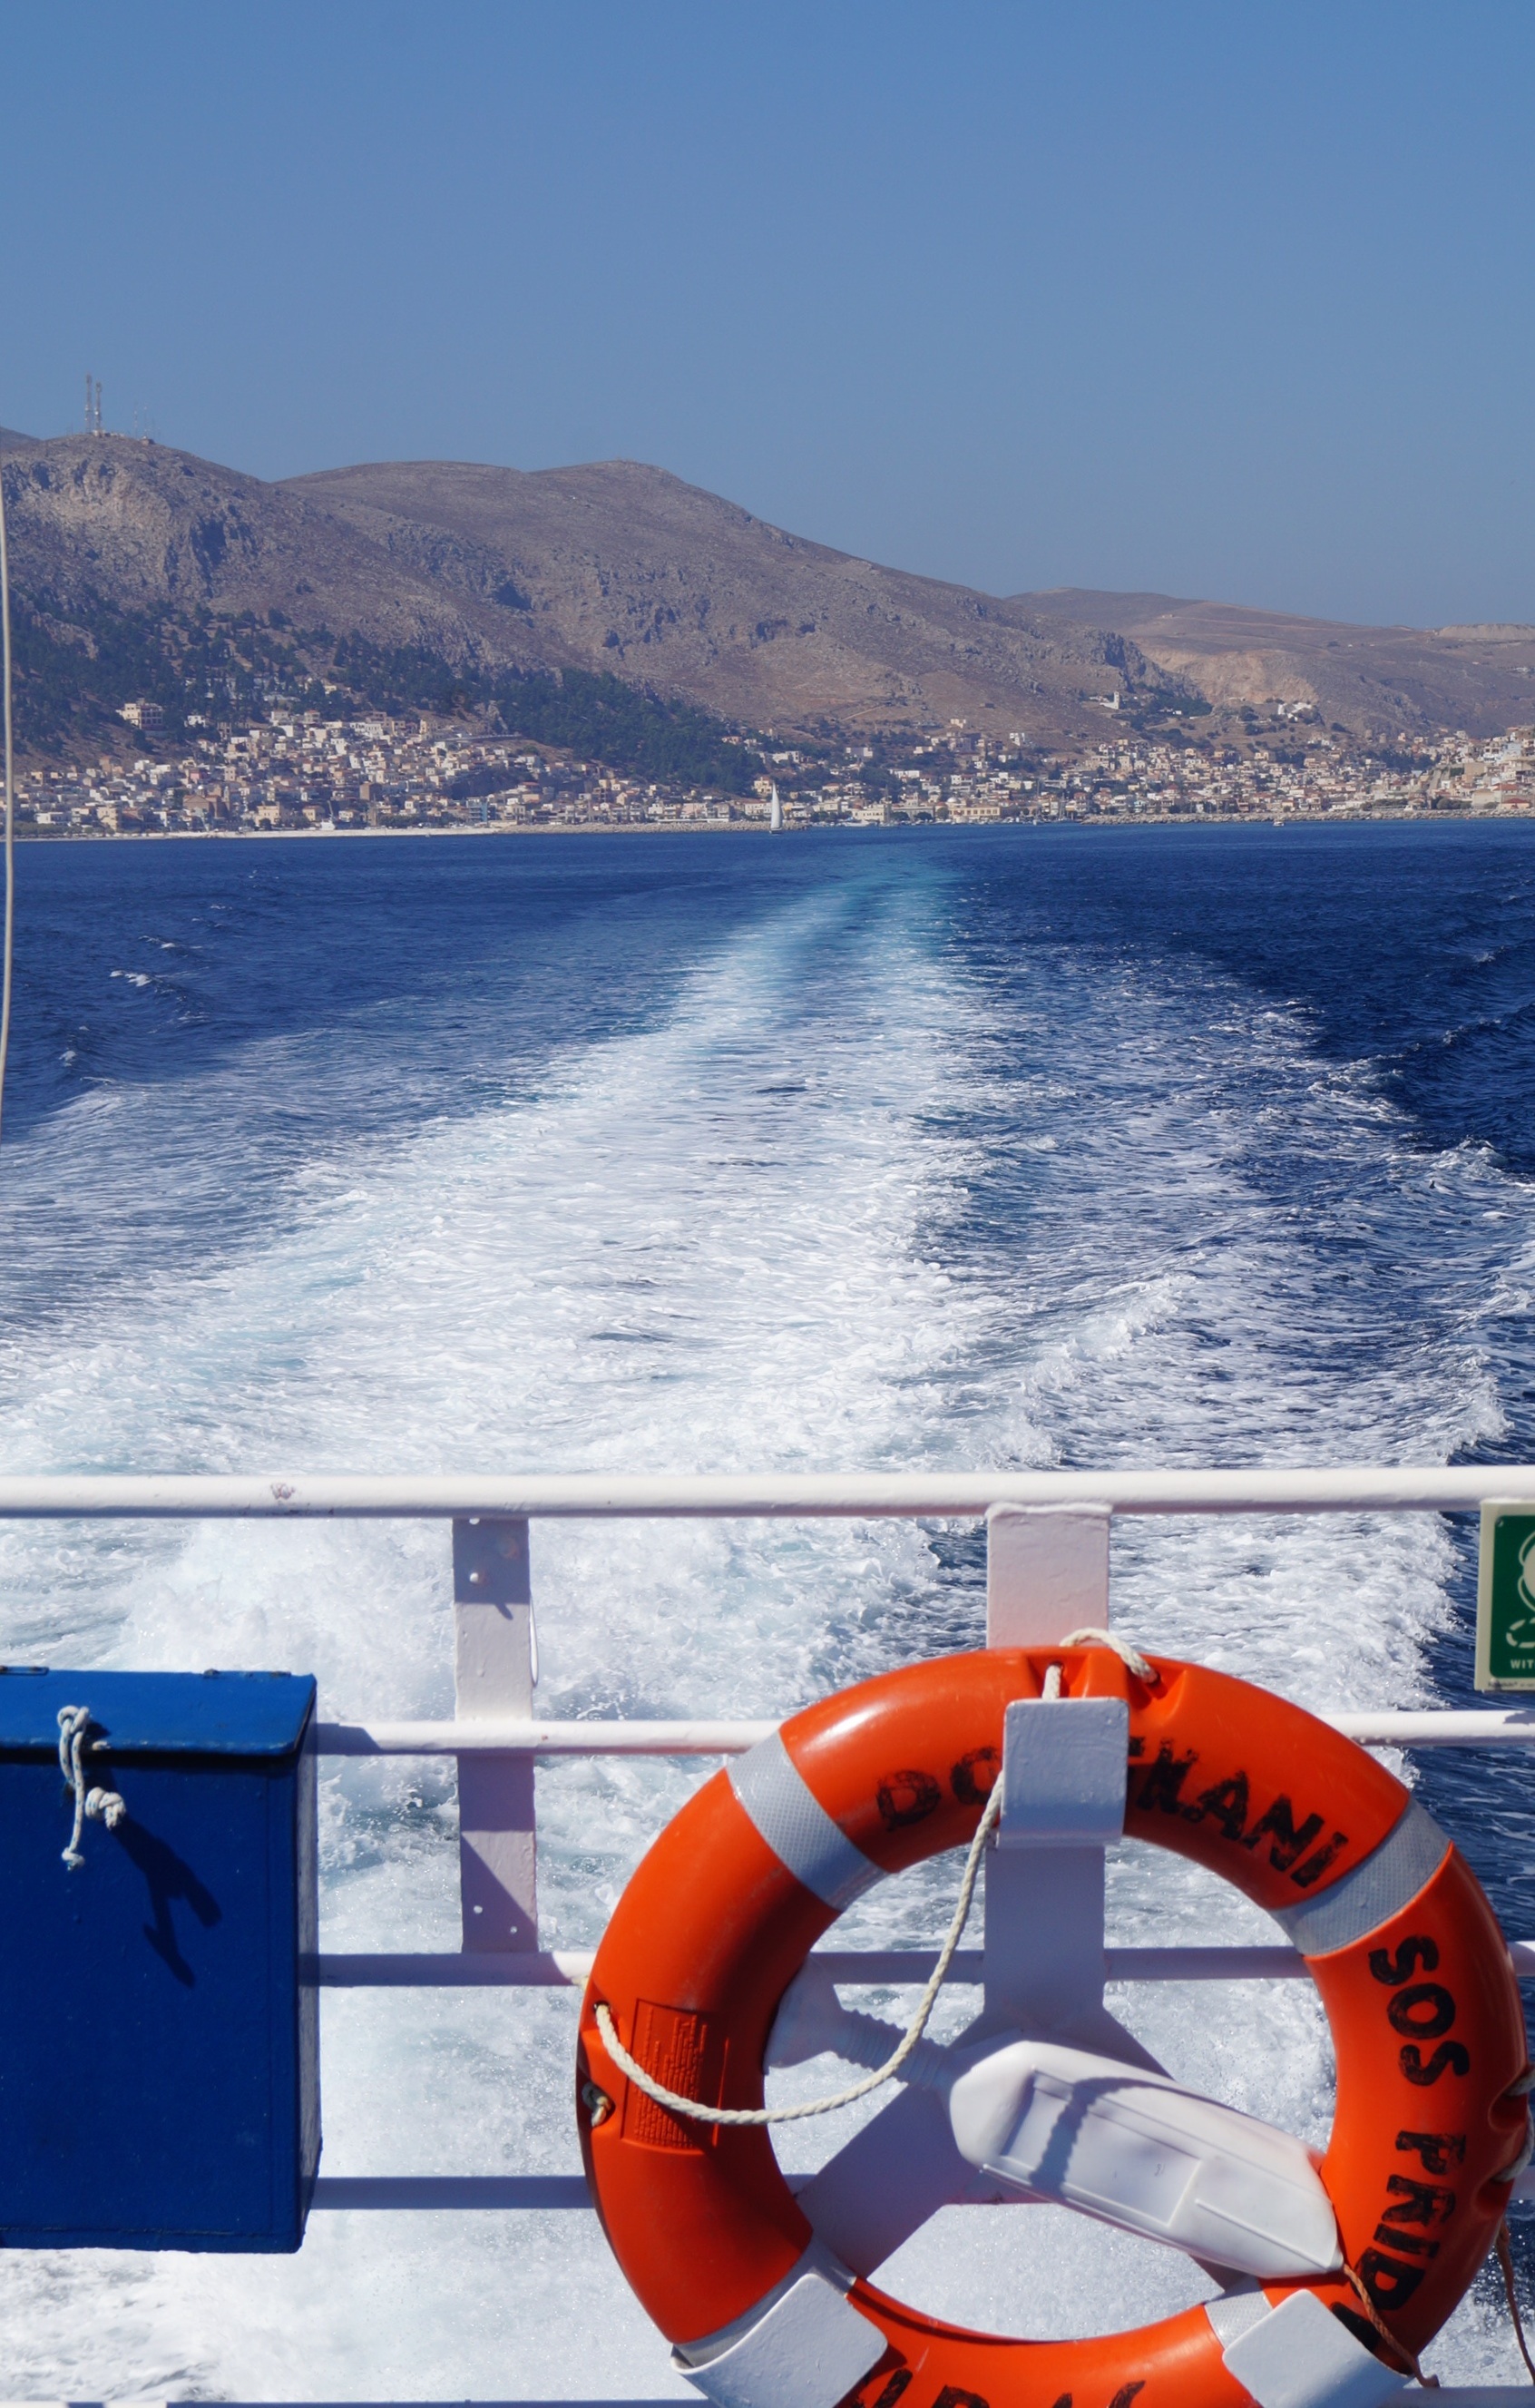
sea, ocean, boat, vehicle, sailing, yacht, blue, circle, waves, boating, watercraft, rescue, scummy, lifebuoy